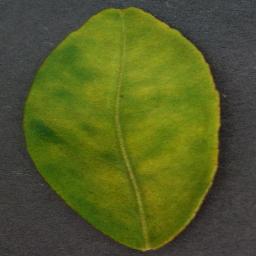
Label: Orange___Haunglongbing_(Citrus_greening)